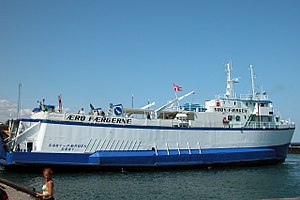
Ærø / Galleri
M/F Søby-Færgen, besejlede fra 1980 til 2012, Søby-Fåborg ruten
Ærø er en 88 km² stor moræneø som ligger ved den sydlige indgang til Lillebælt og er omgivet af Fyn mod nord, Langeland mod øst, Slesvig-Holsten mod syd og Als mod vest. Ærø er en af Danmarks mindste ø-kommuner. Her bor cirka 5.956 mennesker.